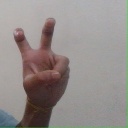
अक्षर: ई